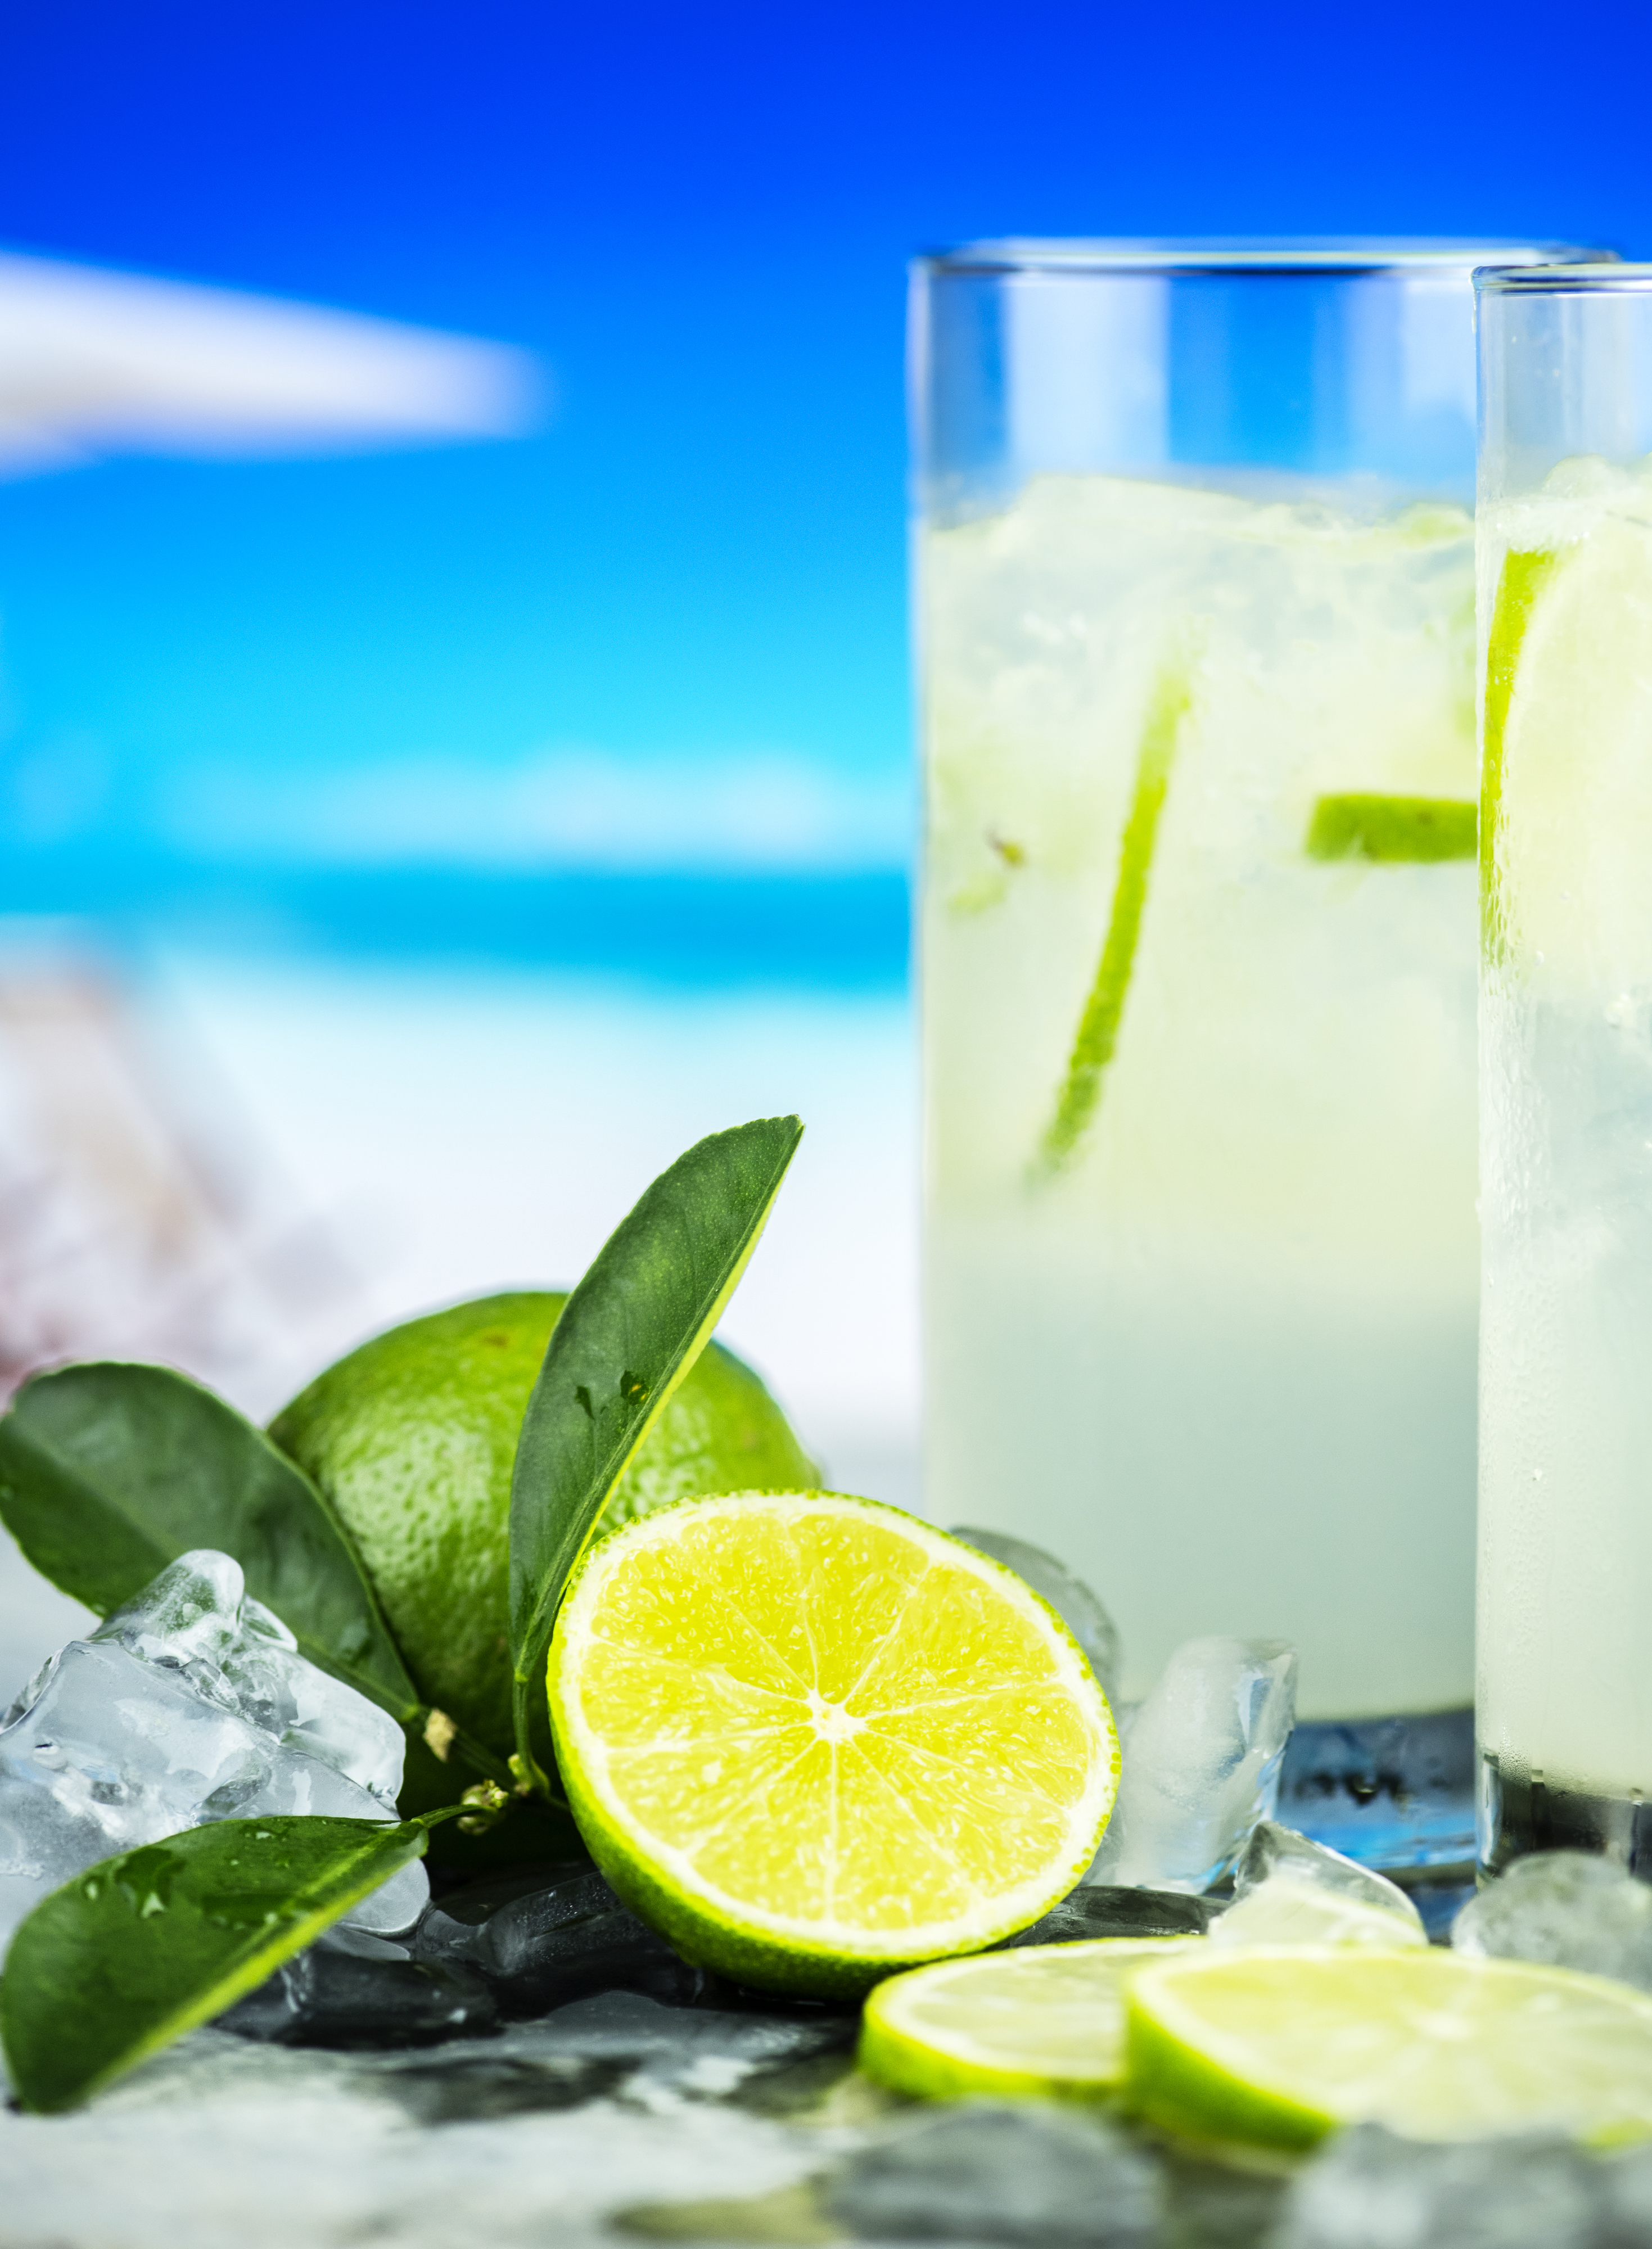
beach, beverage, citrus, closeup, cold, cold drink, detox, detox drink, drink, food photography, fresh, freshness, fruit, glass, green, healthcare, healthy, herbs, ice, ice cube, ingredient, juice, lemonade, lime, lime drink, lime juice, macro, mint, natural, nutrients, nutritious, organic, raw, refreshing, refreshment, sour, summer, summertime, tasty, tropical, vegetable, wellbeing, wellness, lemon lime, mojito, the rickey, lemon juice, caipirinha, limonana, limeade, vodka and tonic, non alcoholic beverage, gin and tonic, cocktail, lemon, key lime, caipiroska, cocktail garnish, citric acid